Flag of Japan

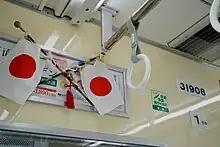
An example of the flag being displayed on national holidays on the Osaka Metro

Passed in 1870, the Prime Minister's Proclamation No. 57 had two provisions related to the national flag. The first provision specified who flew the flag and how it was flown; the second specified how the flag was made. The ratio was seven units width and ten units length (7:10). The red disc, which represents the sun, was calculated to be three-fifths of the hoist width. The law decreed the disc to be in the center, but it was usually placed one-hundredth towards the hoist. (This makes the disc appear centered when the flag is flying; this technique is used in other flags, such as those of Bangladesh and Palau.) On 3 October of the same year, regulations about the design of the merchant ensign and other naval flags were passed. For the merchant flag, the ratio was two units width and three units length (2:3). The size of the disc remained the same, but the sun disc was placed one-twentieth towards the hoist.